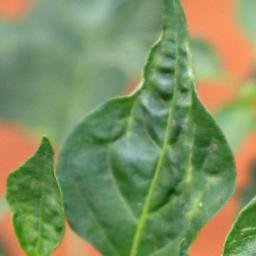
Label: mites_and_trips